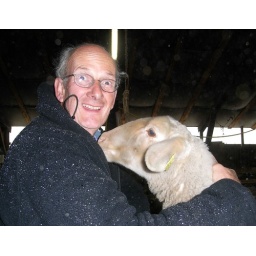
..as if I look like the sort of boy who would secrete sheep nuts in amongst my chest hair.